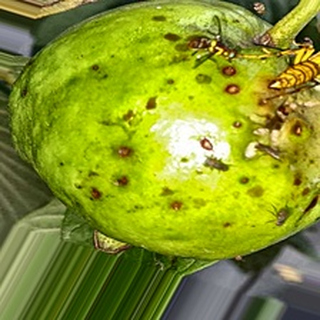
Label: guava_fruit_fly